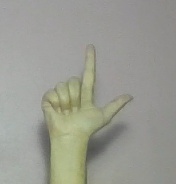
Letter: laam